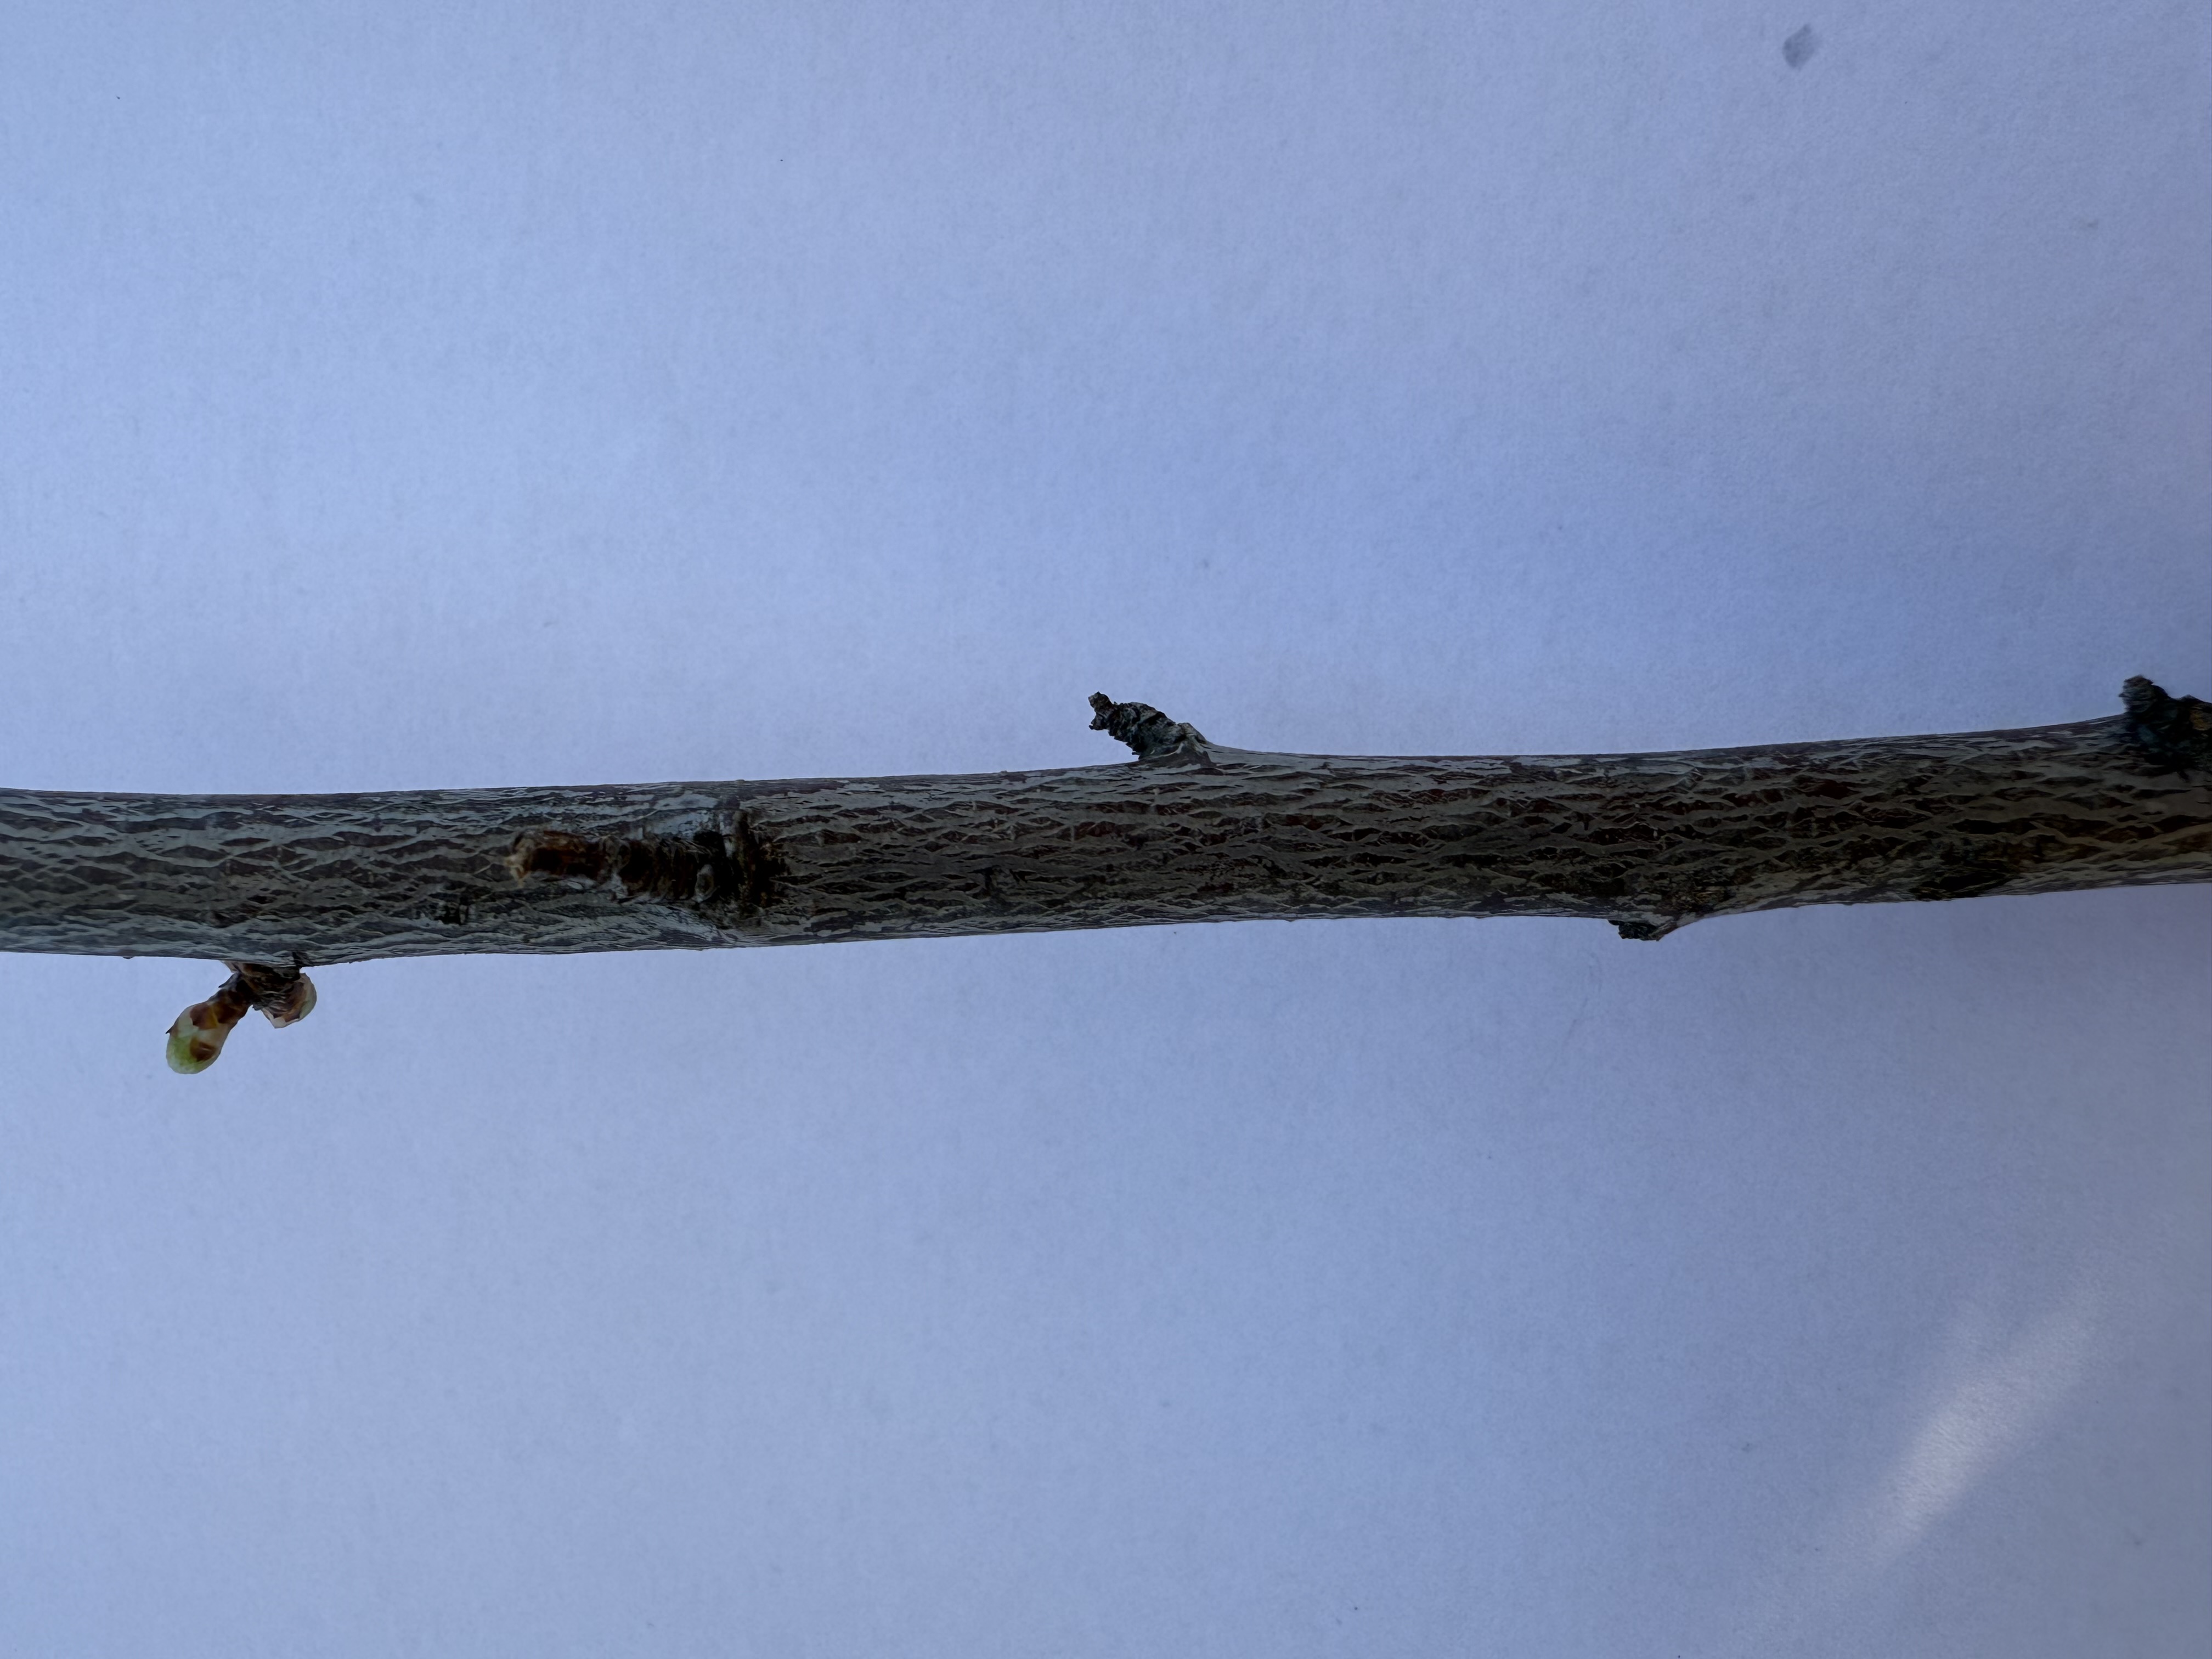
Variety: Fortune Plum